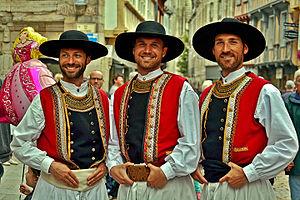
Kemper en Fête, danseurs en costume dans les rues de Quimper pour le festival de Cornouaille le 26 juillet 2015.
Le costume breton est le modèle de vêtements que portaient les Bretons comme vêtements de cérémonie ou de fête, les vêtements de tous les jours présentaient moins d'originalité même s'ils avaient aussi des caractéristiques locales ou professionnelles.
En France, on nomme costume traditionnel ou costume régional l'ensemble des vêtements portés dans les différentes provinces ou régions françaises.